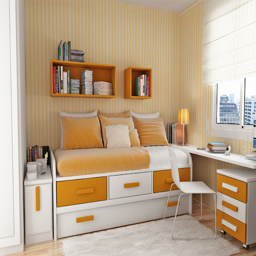
here are some popular for ideas hopefully these suggestions will give you a little inspiration when it comes to decorating your interior